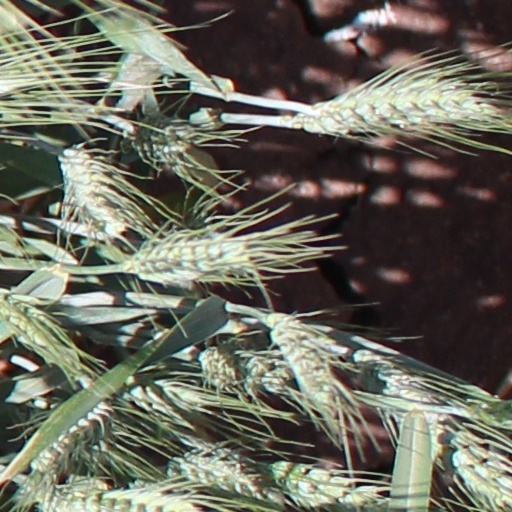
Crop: wheat